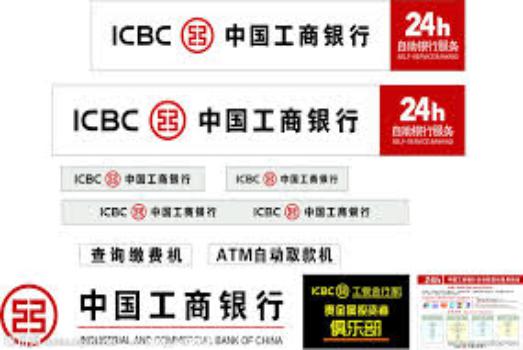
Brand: icbc-1
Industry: Others